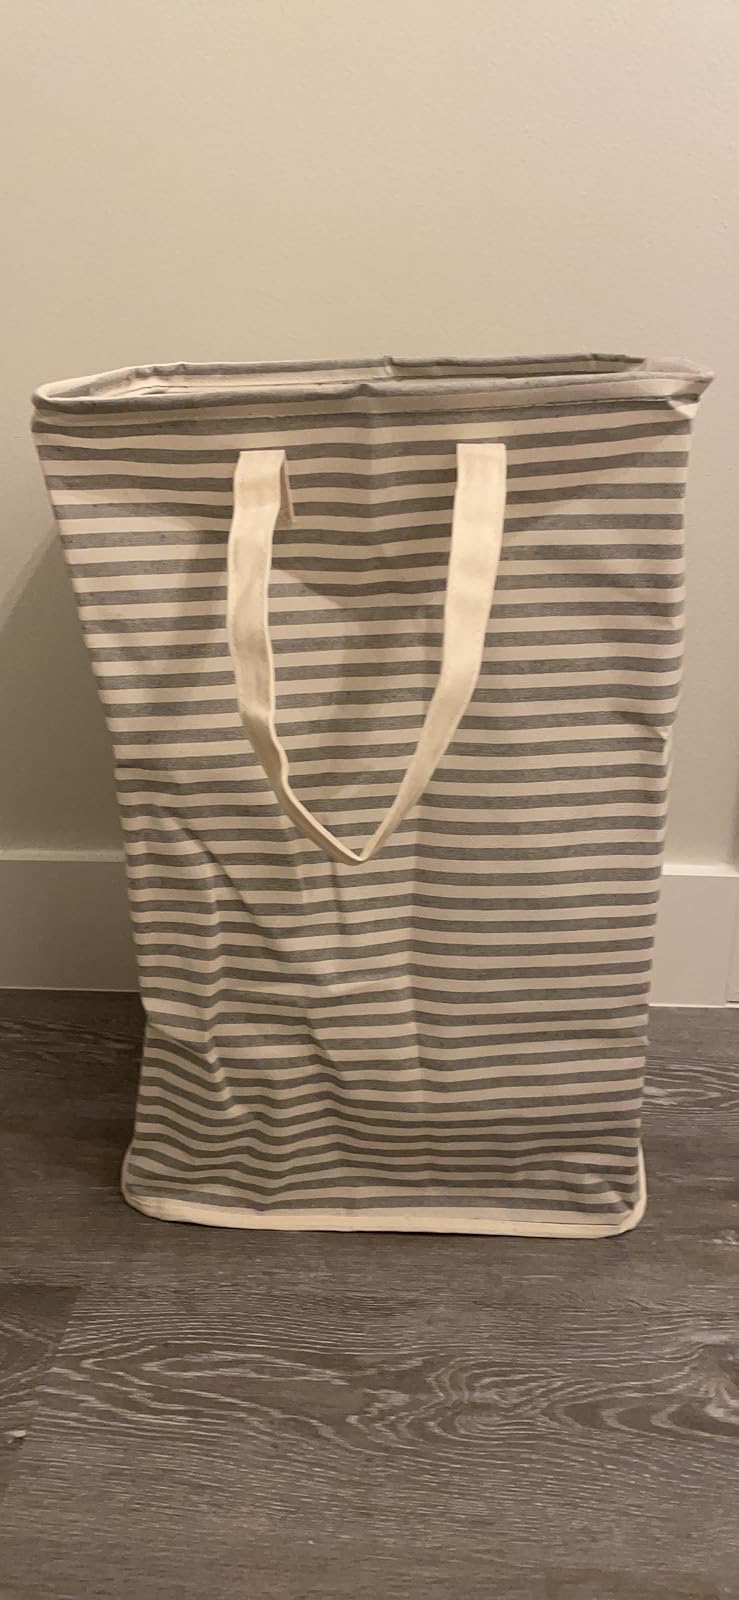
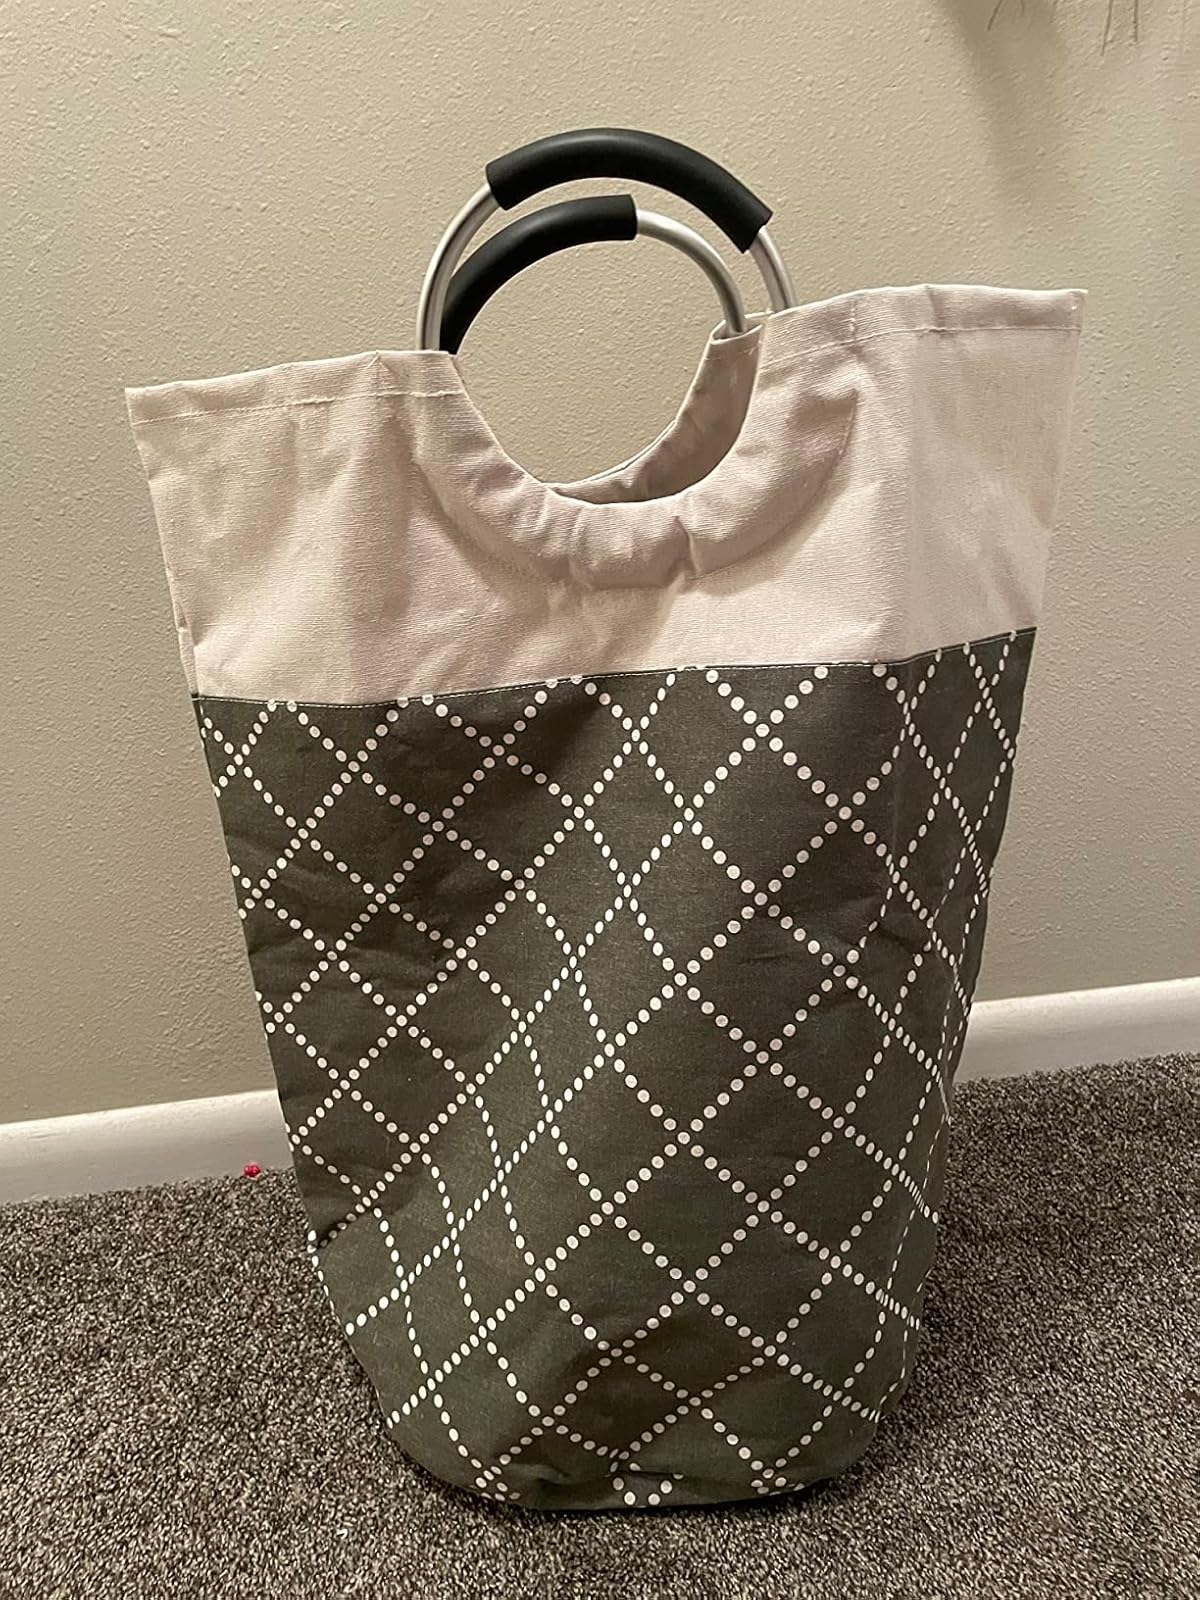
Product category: items_hamper
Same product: no